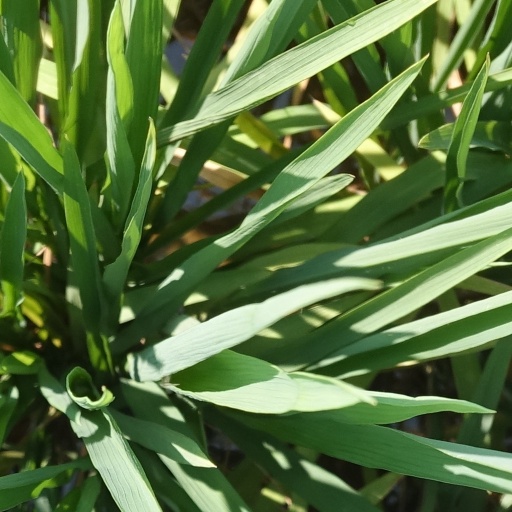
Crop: rice